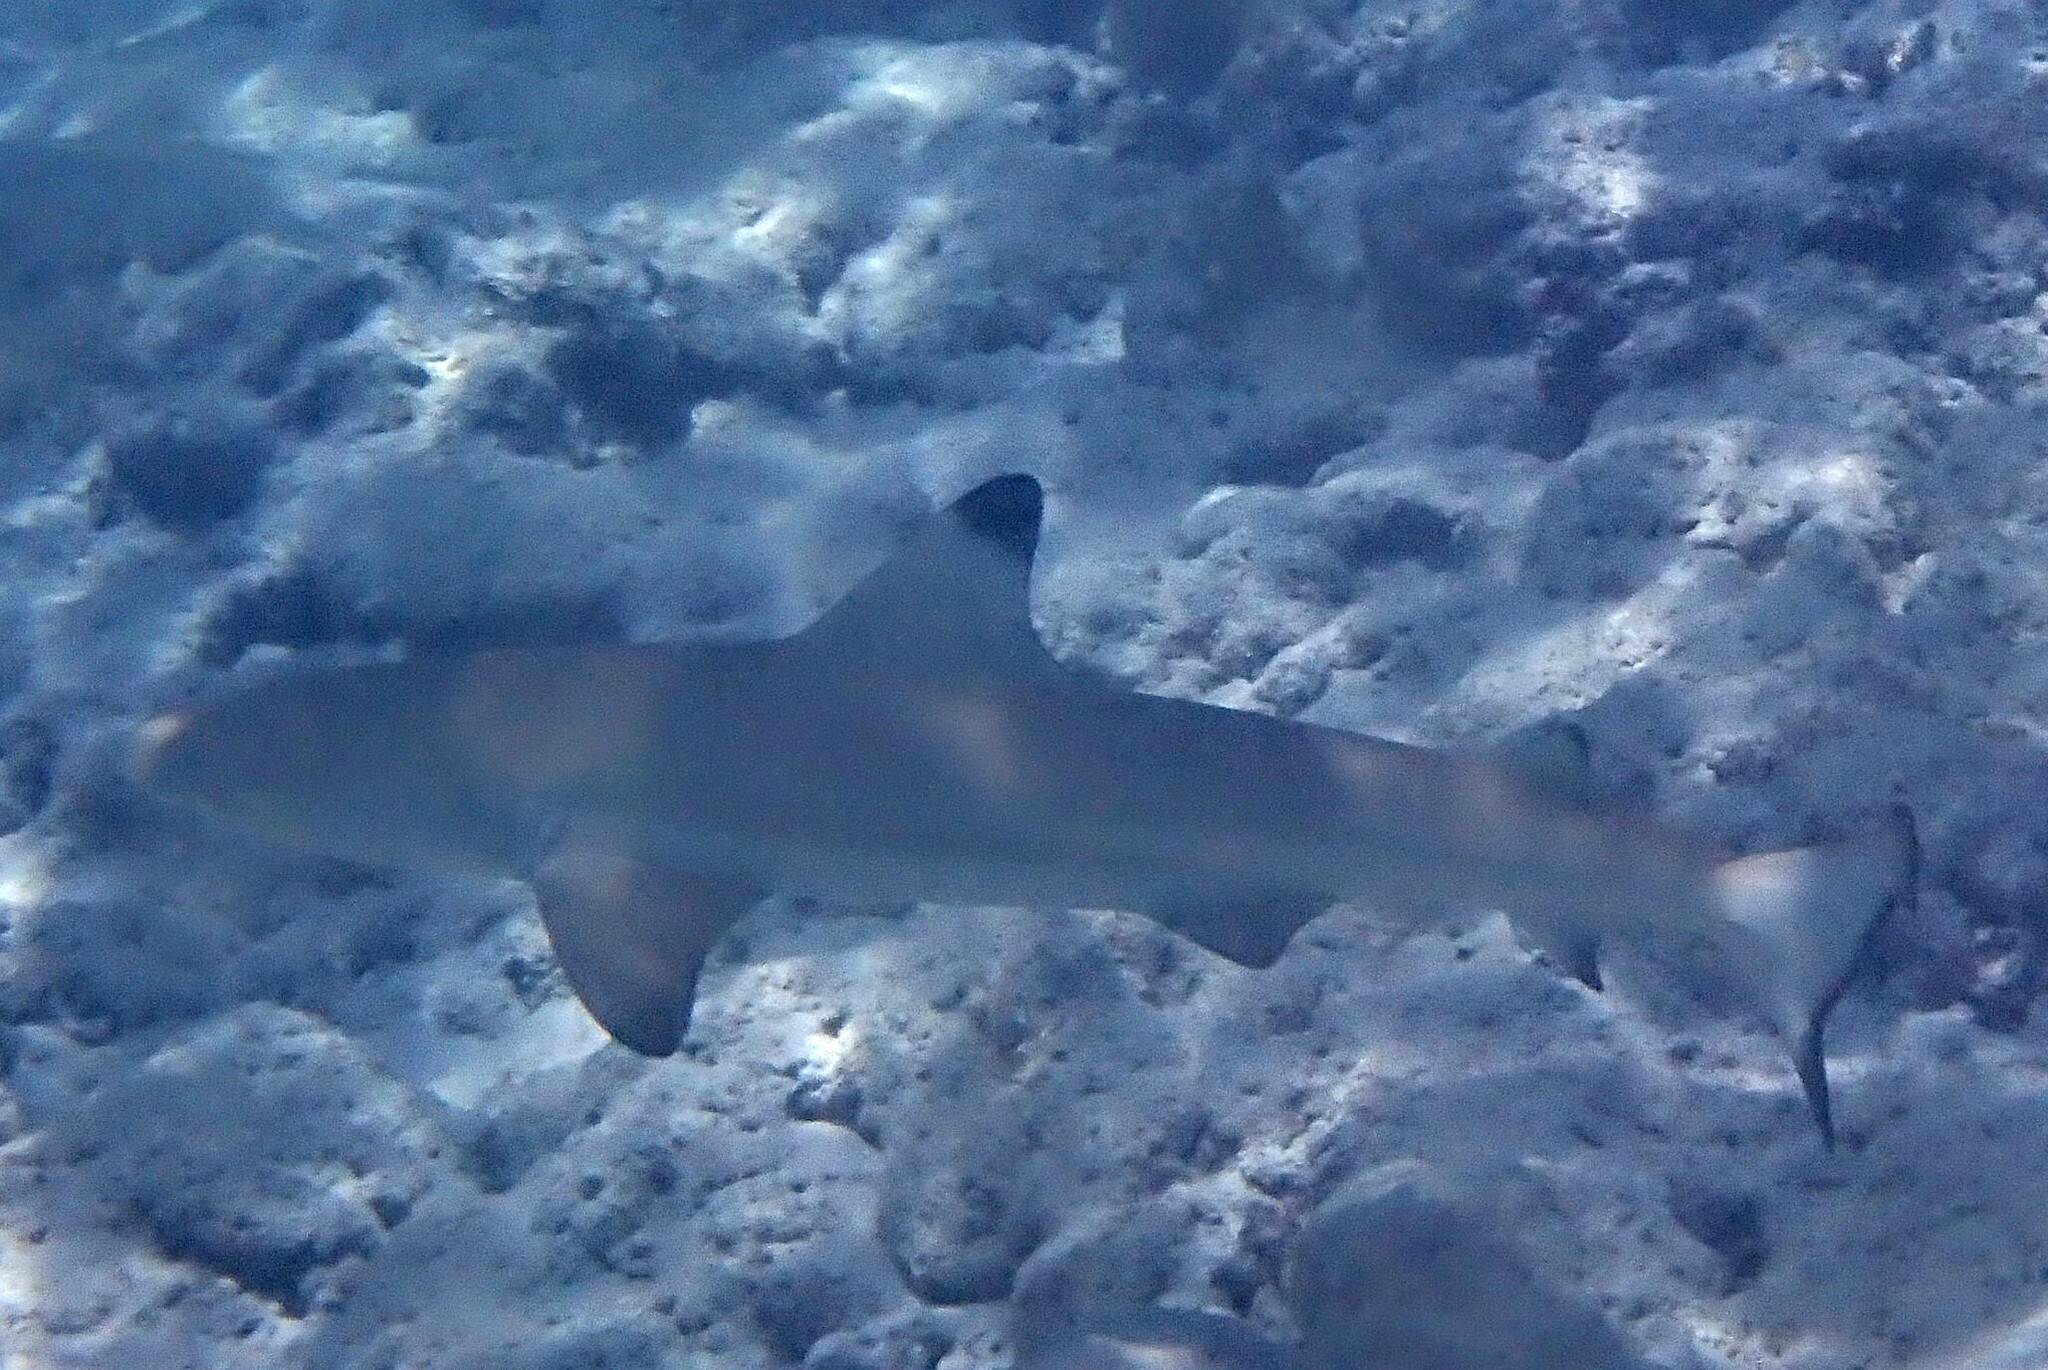
Carcharhinus melanopterus (Blacktip Reef Shark)